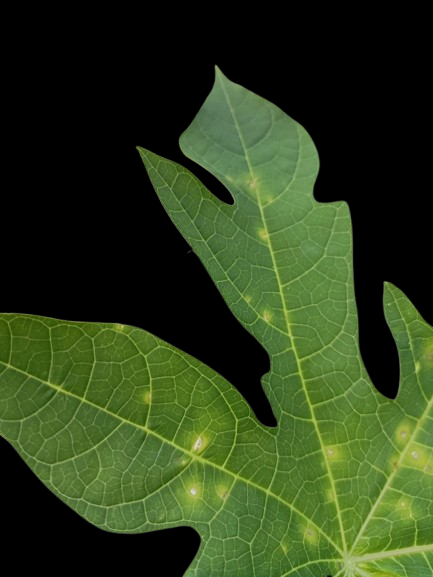
Crop: Papaya
Label: Pathogen_symptoms